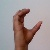
The image shows a hand gesture representing the letter 'C' in Indian Sign Language.